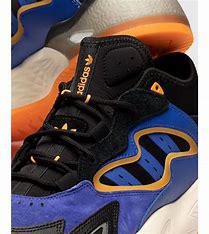
Brand: adidas
Model: originals Adidas Originals Streetball